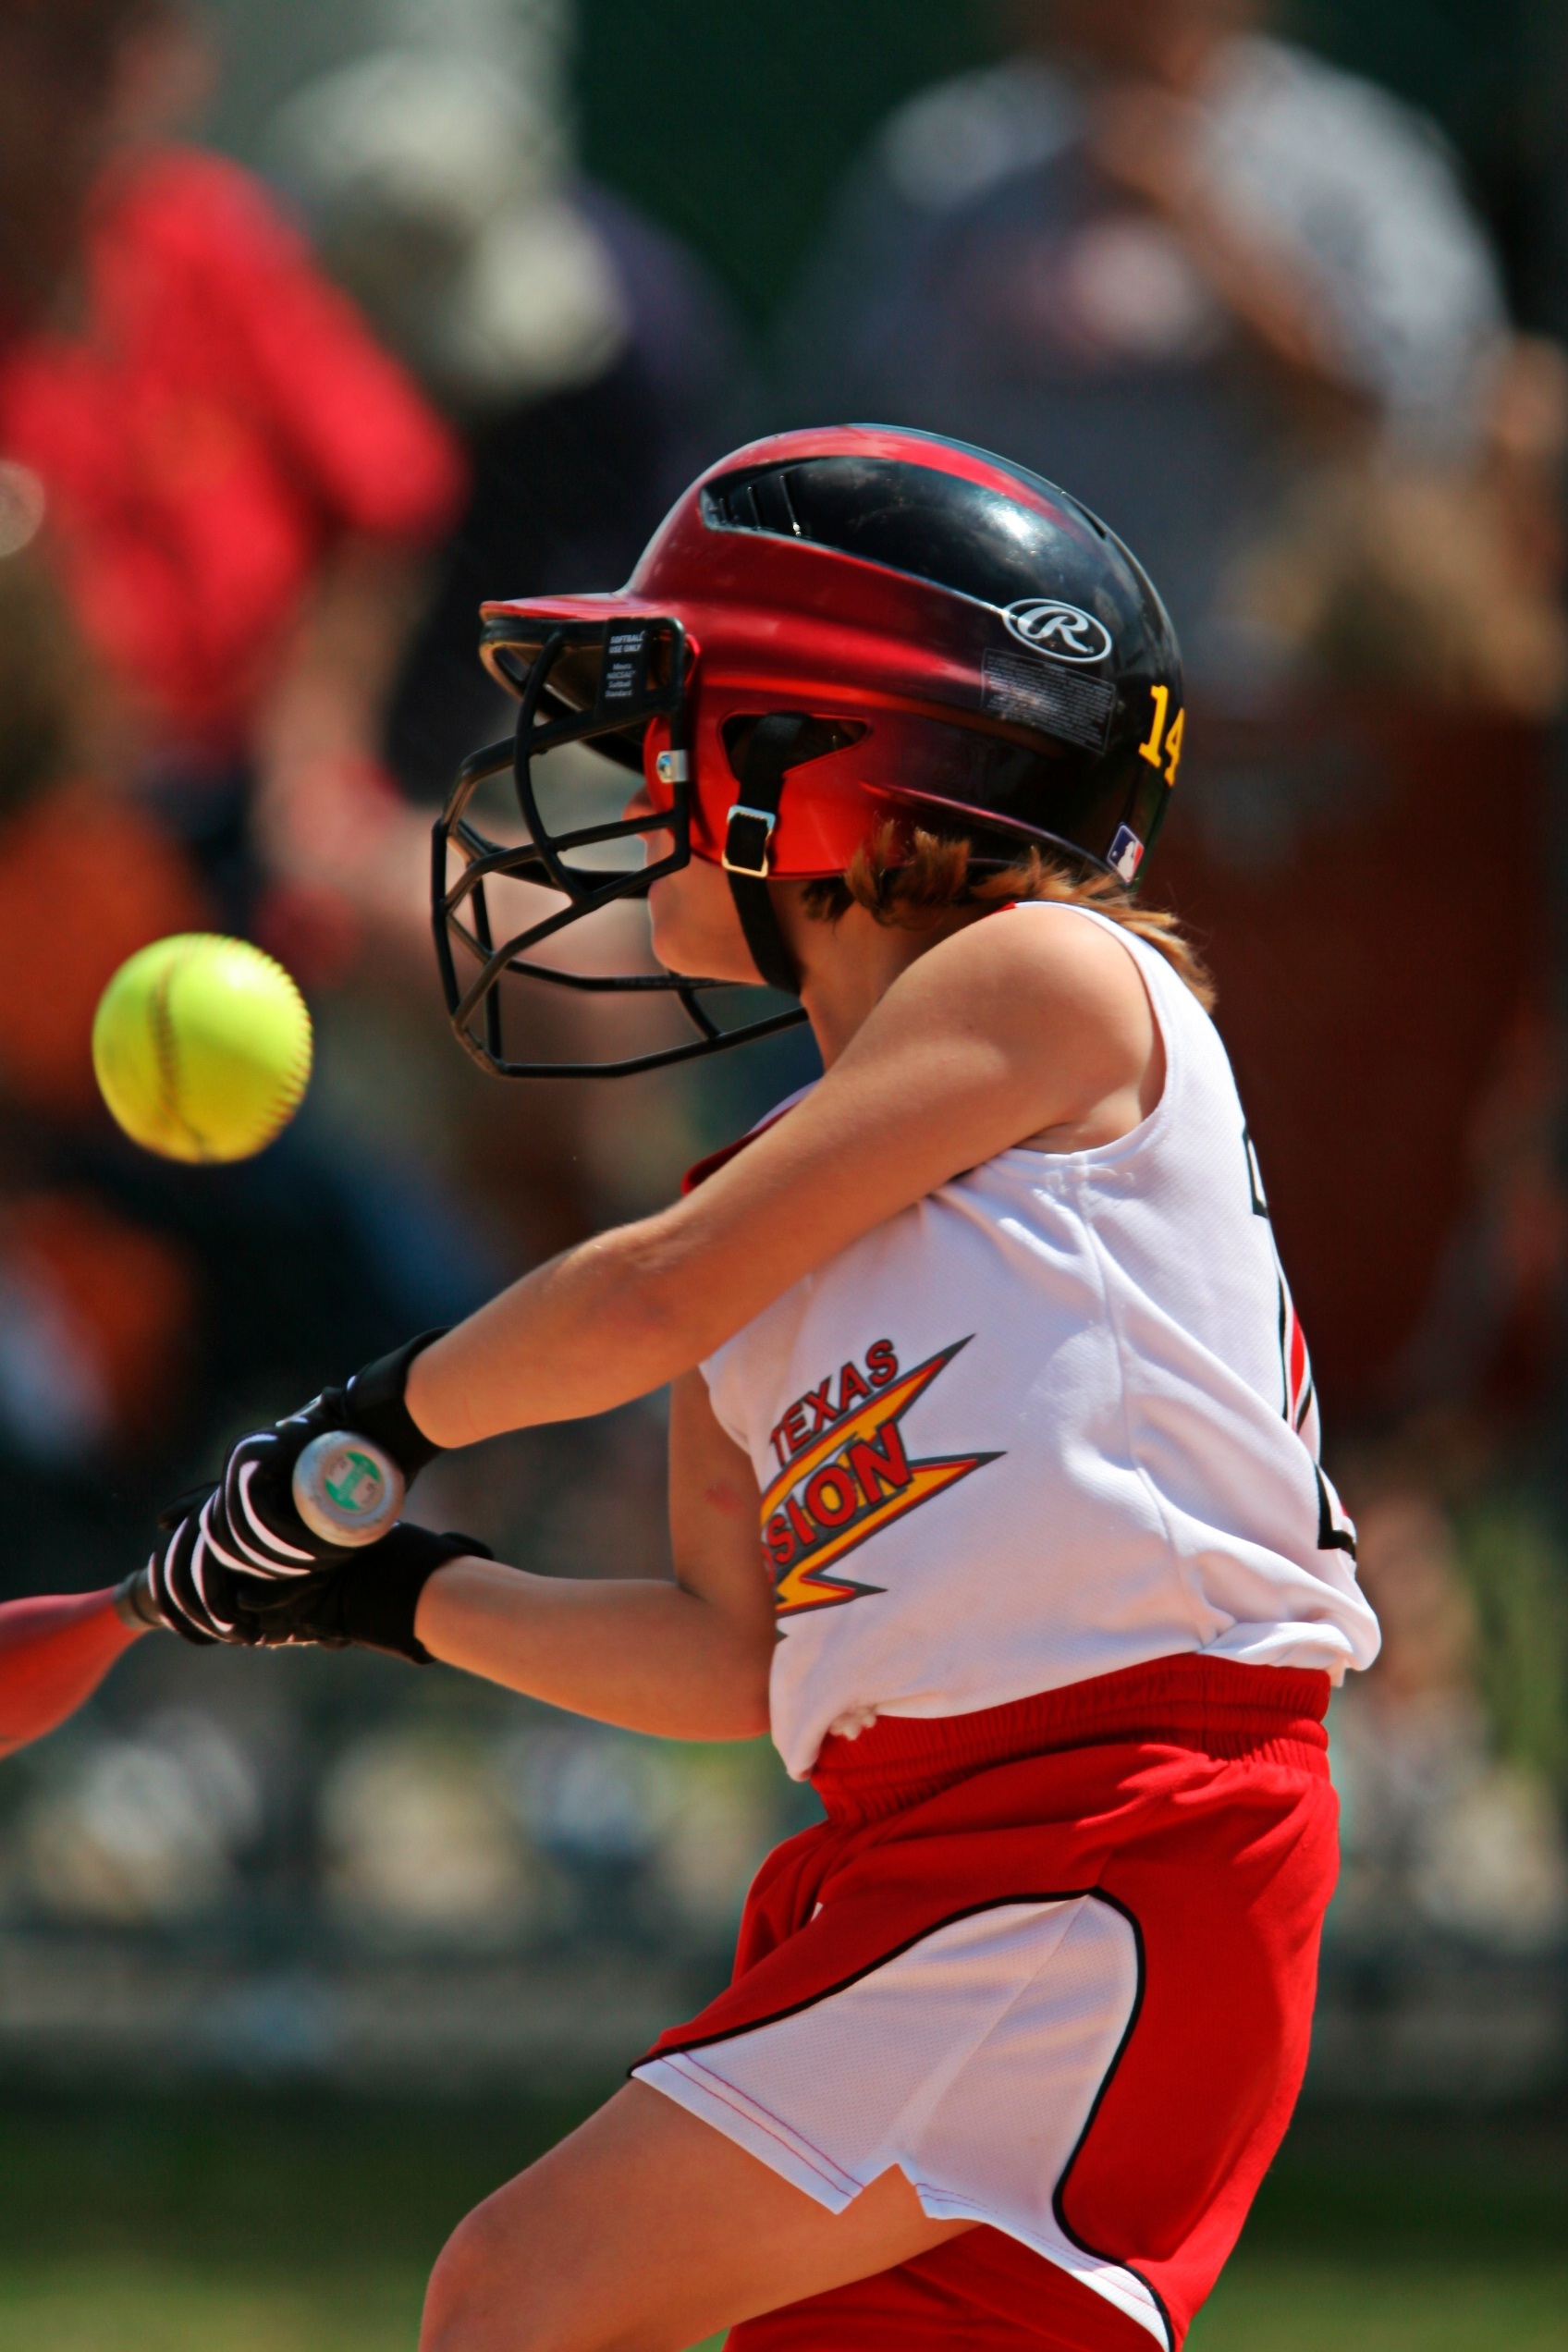
girl, baseball, sport, game, female, red, youth, player, batter, competition, sports, pitcher, helmet, swinging, uniform, bat, athlete, strike, concentration, baseball player, hit, football player, batting, softball, ball game, hitter, team sport, infielder, foul ball, college baseball, bat and ball games, baseball positions